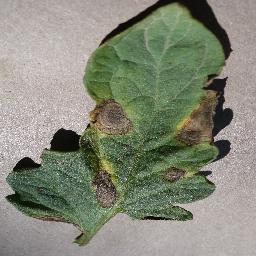
Label: Tomato___Early_blight